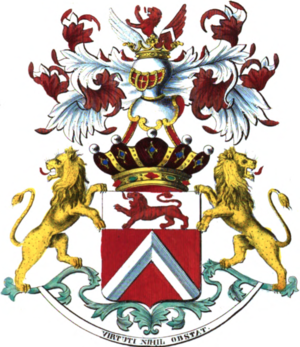
Armoiries de la famille de Maleingreau d'Hembise
Cette liste des familles contemporaines de la noblesse belge ne retient que les familles subsistantes faisant partie officiellement de la noblesse belge avec un principe légal de noblesse héréditaire, à l'exclusion des familles de nationalité belge de noblesse non reconnue ou de noblesse étrangère n'ayant pas introduit une requête d'incorporation dans la noblesse auprès de S.M. le roi des Belges.